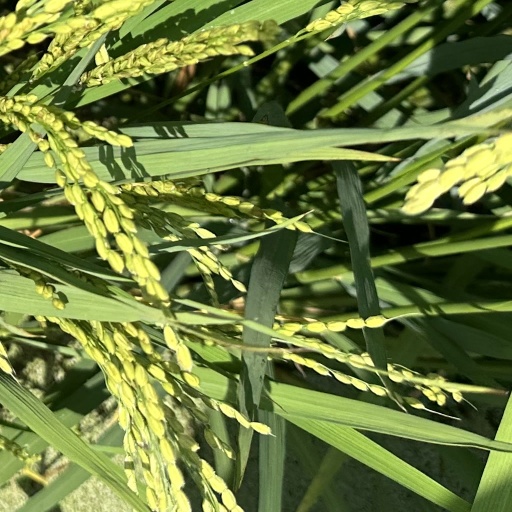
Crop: rice